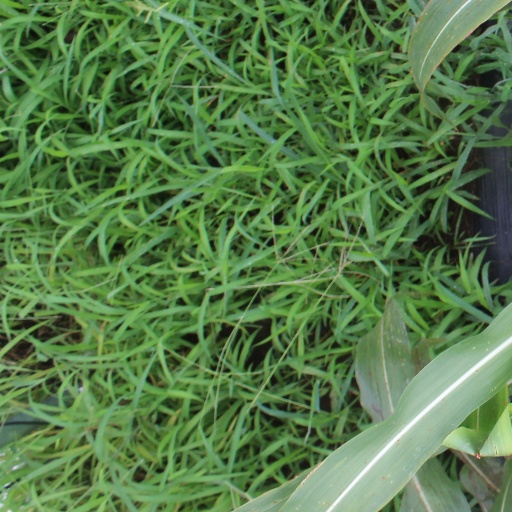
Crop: sorghum